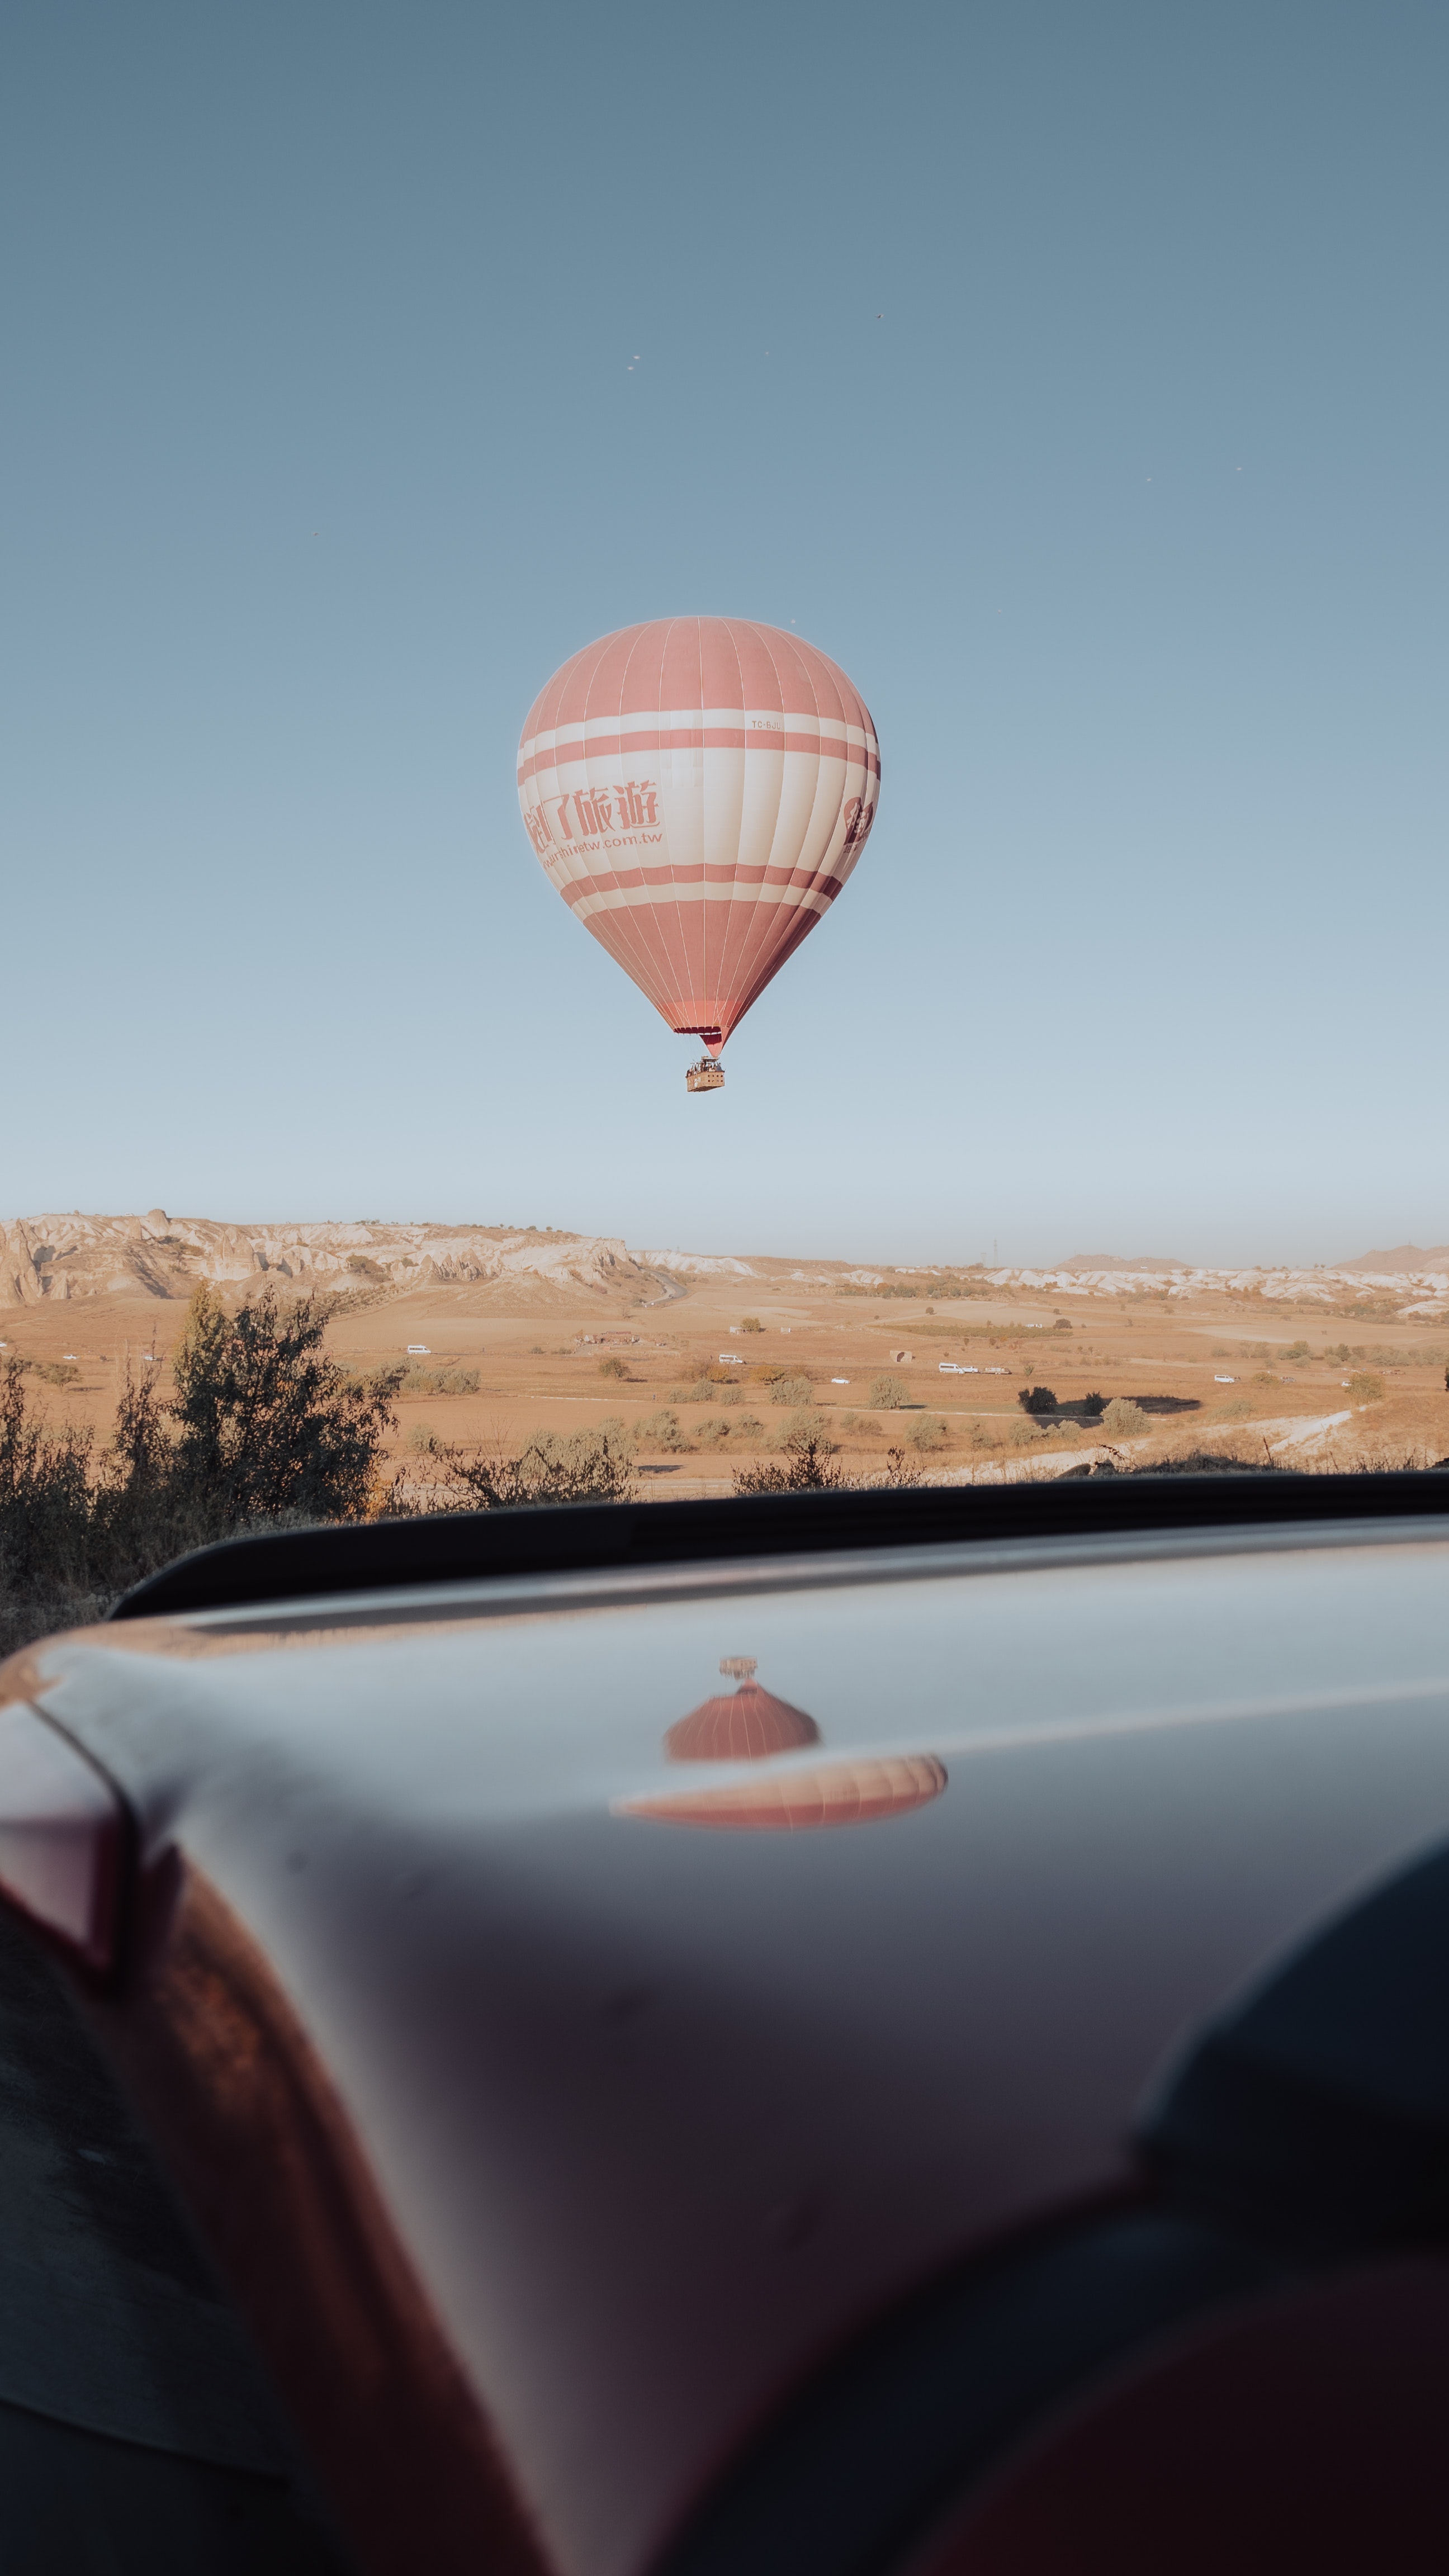
natural, sky, aerostat, hot air ballooning, vehicle, window, plant, motor vehicle, car, hot air balloon, mode of transport, balloon, tree, automotive mirror, automotive design, air travel, horizon, landscape, Tints and shades, road, recreation, vehicle door, automotive tire, grassland, air sports, automotive exterior, travel, windshield, aeolian landform, automotive window part, wind, leisure, luxury vehicle, adventure, vacation, soil, hill, grass, family car, auto part, steppe, rock, driving, road trip, wadi, glass